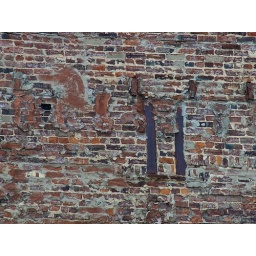
Just a brick wall on a building downtown in Lexington.